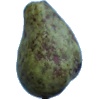
Label: pear_stone